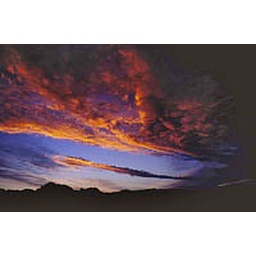
The setting suns paints a spectacular scene on clouds over the mallee ridged sand dunes.